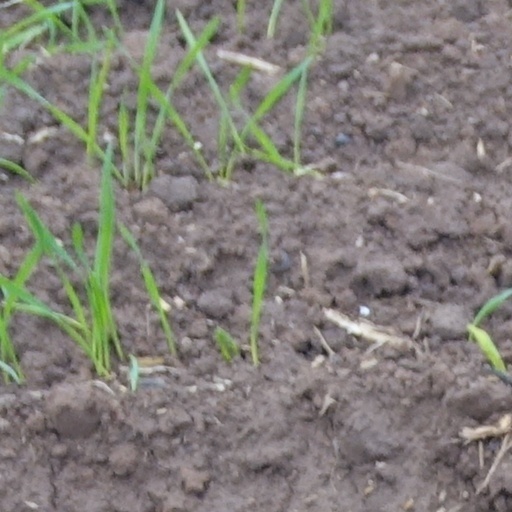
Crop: wheat